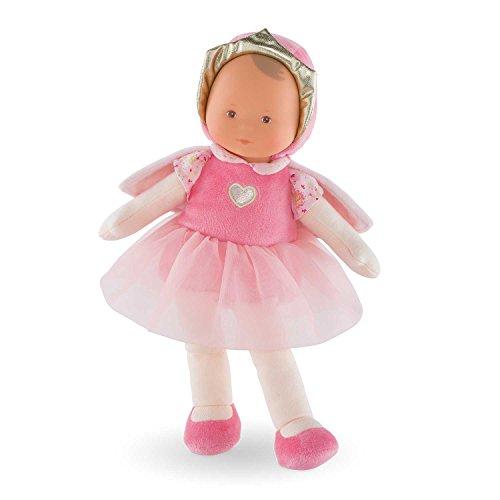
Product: Corolle mon doudou Princess Pink Cotton Flower
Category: Toys & Games | Dolls & Accessories | Dolls
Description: Corolle soft dolls have sweetly expressive faces that will captivate and soothe your baby.
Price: $21.35
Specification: ProductDimensions:3.9x13.8x12inches|ItemWeight:3.84ounces|ShippingWeight:10.6ounces(Viewshippingratesandpolicies)|DomesticShipping:ItemcanbeshippedwithinU.S.|InternationalShipping:ThisitemcanbeshippedtoselectcountriesoutsideoftheU.S.LearnMore|ASIN:B01MTCTF9L|Itemmodelnumber:FBD06|Manufacturerrecommendedage:0-8years